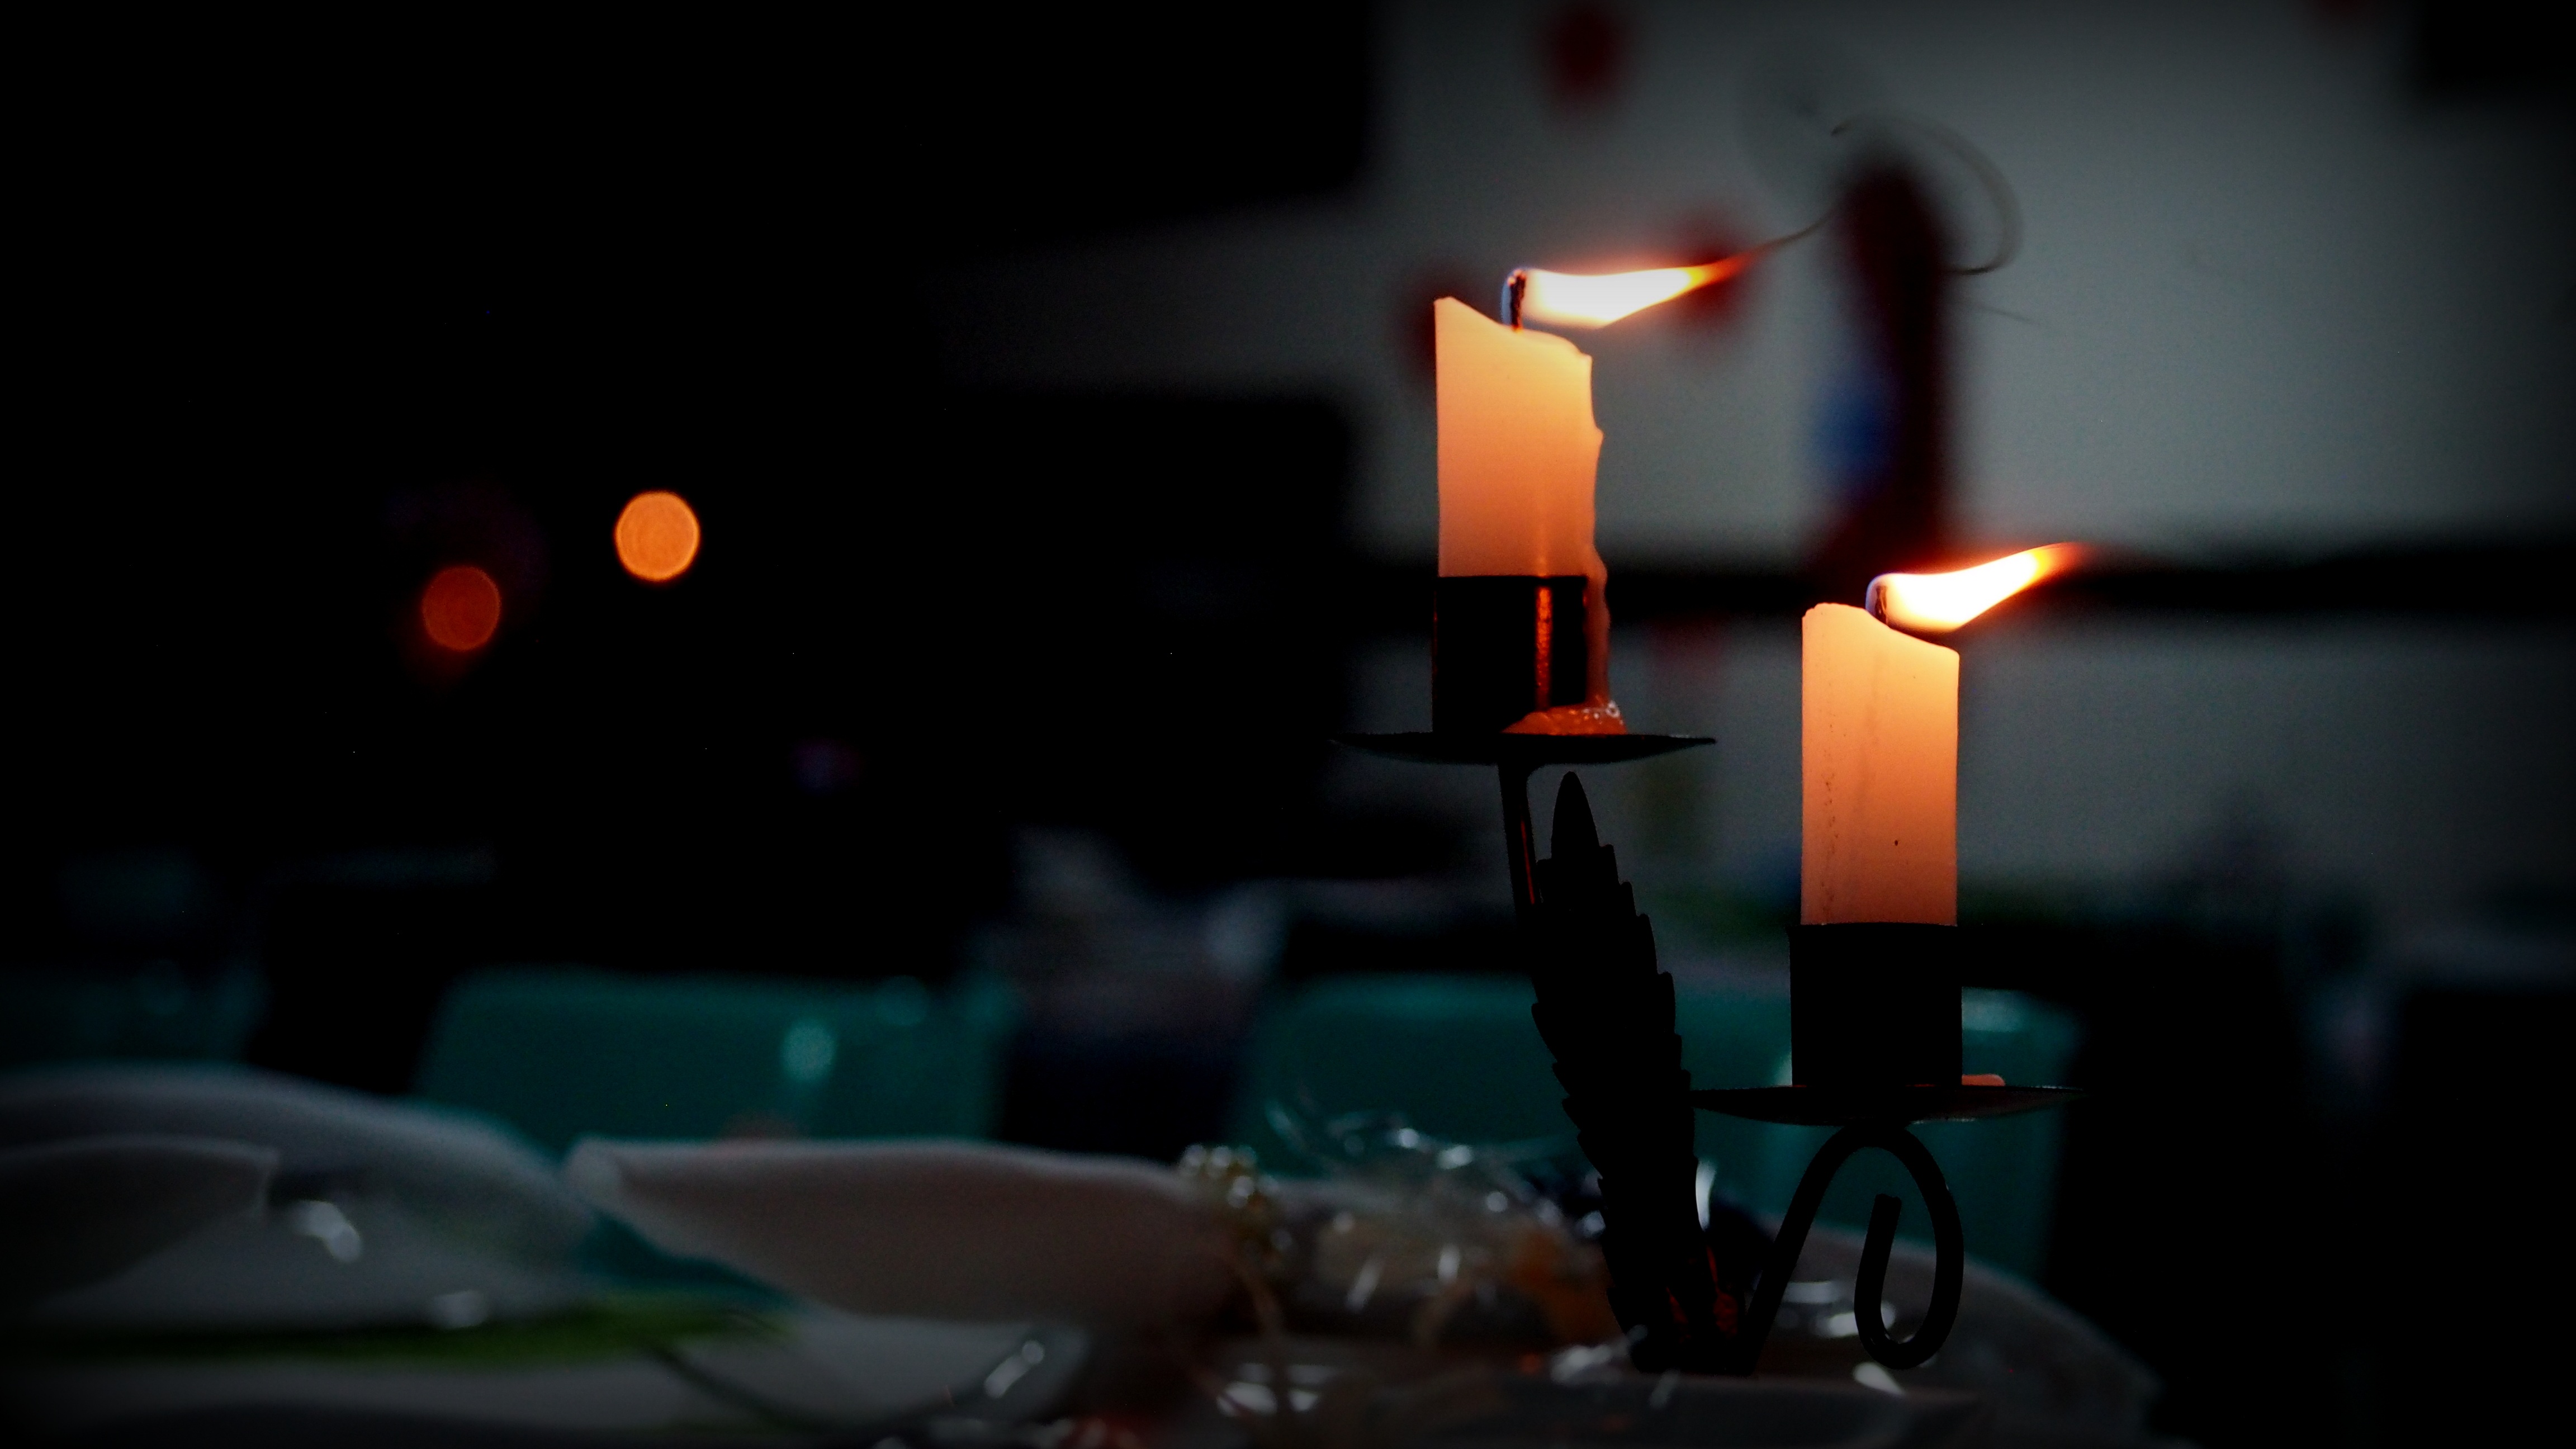
light, night, celebration, romantic, darkness, candle, lighting, dinner, screenshot, light dinner candles, light candles